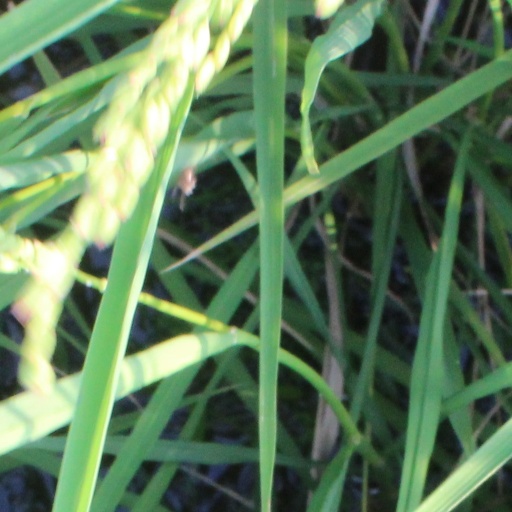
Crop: rice